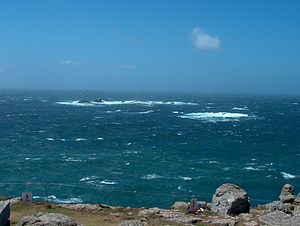
Land's End (Cornwall) / Galleri
Land's End er en landtange på halvøen Penwith, tæt på Penzance i Cornwall, England.